Dorothy (opera)

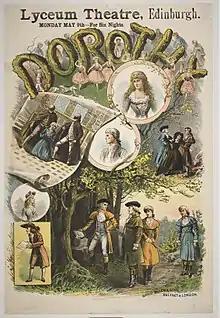
Poster for production at the Royal Lyceum Theatre, Edinburgh, 1887

Squire Bantam is entertaining guests when the arrival of a stranger is announced. This is Lurcher passing himself off as secretary to the Duke of Berkshire. He asks for hospitality for the duke and his friend, Lord Crinkletop, whose carriage has broken down. Wilder (posing as the "duke") and Sherwood (Crinkletop) are welcomed by Bantam. Dorothy and Lydia enter, but the two men do not recognise them as the rustics who enchanted them in Act I. The women play on the susceptibilities of the men. Wilder becomes beguiled by Lydia and Sherwood by Dorothy. Eventually the women succeed in persuading each man to give them the rings that "Abigail" and "Dorcas" gave the other at the inn.